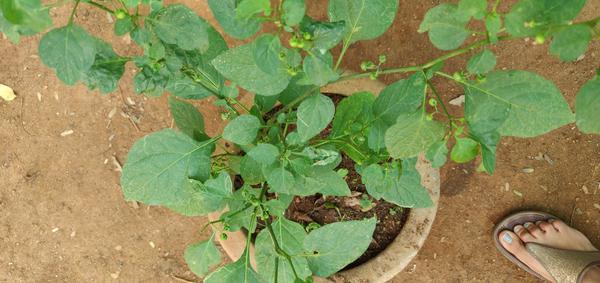
Plant: Ganike